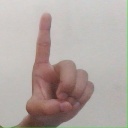
अक्षर: ड